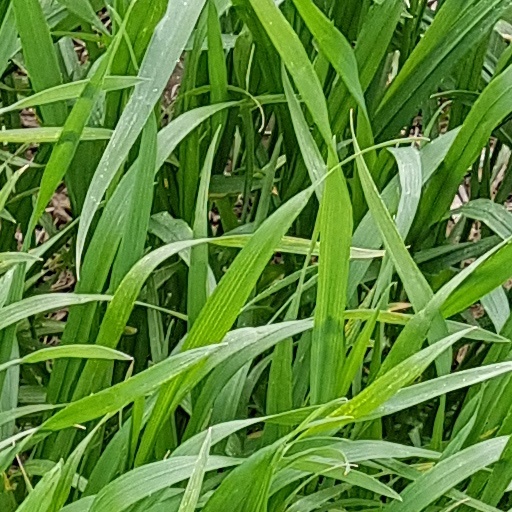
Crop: wheat